List of Colorado Rockies seasons

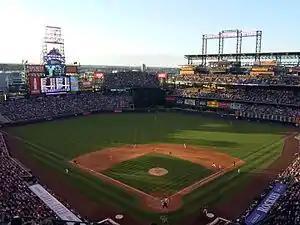
Coors Field, where the Rockies have played since 1995.

The Colorado Rockies are a professional baseball team based in Denver, Colorado. The club has been owned since formation by Charles and Richard Monfort. The Rockies were created as an expansion team for the 1993 season and rose to a postseason appearance after three seasons and the 1994–95 strike. Since then they have played in the postseason four more times: in 2007 (when they lost the World Series to the Red Sox), 2009, 2017, and 2018. In 2023, the Rockies won only 59 games - the fewest in their history over a full season. They are one of the two MLB franchises that has never won a division title, alongside their expansion cousin, the Miami Marlins.